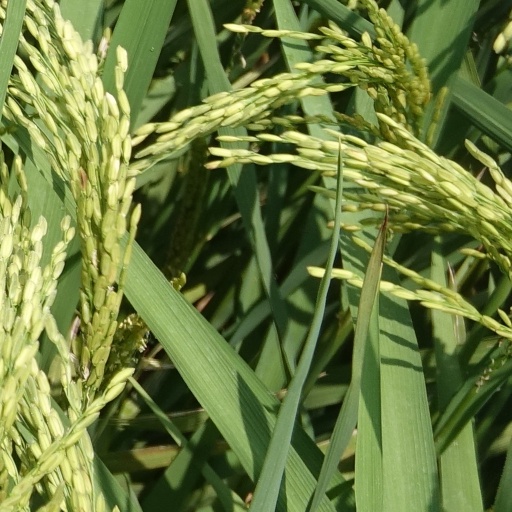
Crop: rice